Tanum Church (Vestfold)

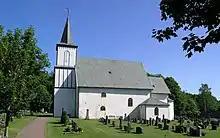
View of the church

Tanum Church is a parish church of the Church of Norway in Larvik Municipality in Vestfold county, Norway. It is located in the village of Tanum. It is the church for the Tanum parish which is part of the Larvik prosti (deanery) in the Diocese of Tunsberg. The white, wooden church was built in a long church design around the year 1100 using plans drawn up by an unknown architect. The church seats about 240 people.